Emeric Essex Vidal

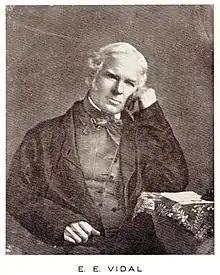
Vidal later in life (daguerrotype)

Emeric Essex Vidal (29 March 1791 – 7 May 1861) was an English watercolourist and naval officer. His opportunities for travel, his curiosity about local customs and human types, and his eye for the picturesque, led him to make paintings which are now historical resources. A landscape painter and a costumbrista, he was the first visual artist to leave records of the ordinary inhabitants of the newly emergent Argentina and Uruguay, including the first depictions of gauchos. He also left records of Canada, Brazil, the West Indies and St Helena, where he sketched the newly deceased Napoleon.